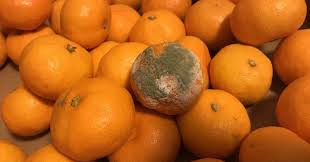
Waste category: biological